Vaccine

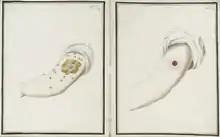
Comparison of smallpox (left) and cowpox inoculations sixteen days after administration (1802)

Vaccinations of animals are used both to prevent their contracting diseases and to prevent transmission of disease to humans. Both animals kept as pets and animals raised as livestock are routinely vaccinated. In some instances, wild populations may be vaccinated. This is sometimes accomplished with vaccine-laced food spread in a disease-prone area and has been used to attempt to control rabies in raccoons.